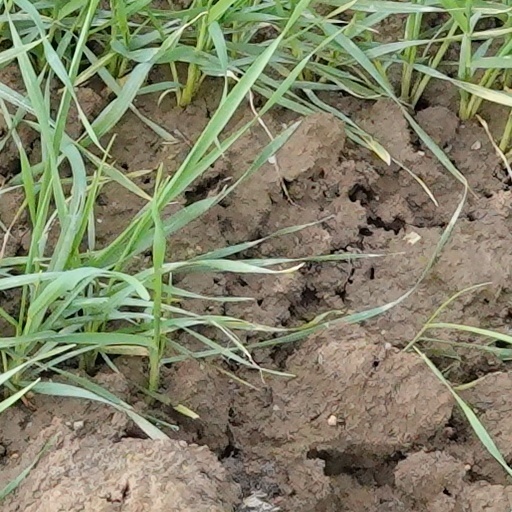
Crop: wheat